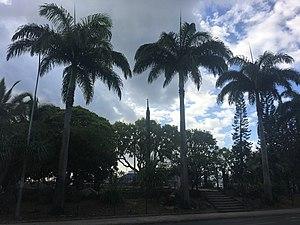
Mwa Kâ, totem érigé à Nouméa en 2005.
Le destin commun est une notion définie dans l'accord de Nouméa concernant la Nouvelle-Calédonie, désignant l'objectif de construire, quel que soit l'avenir institutionnel de cet archipel du Pacifique, une « communauté de destin » pluriethnique. Ce principe repose sur la double légitimité reconnue d'une part à la population kanak et d'autre part aux autres communautés au titre de leur participation à la construction de la Nouvelle-Calédonie contemporaine, et vise à empêcher de voir ressurgir les tensions voire les violents affrontements qui ont marqué les années 1980.
Nouméa, principale ville portuaire de Nouvelle-Calédonie, est le chef-lieu de cette collectivité d'outre-mer française au statut spécifique et de la Province Sud, située sur une presqu'île de la côte sud-ouest de la Grande Terre.